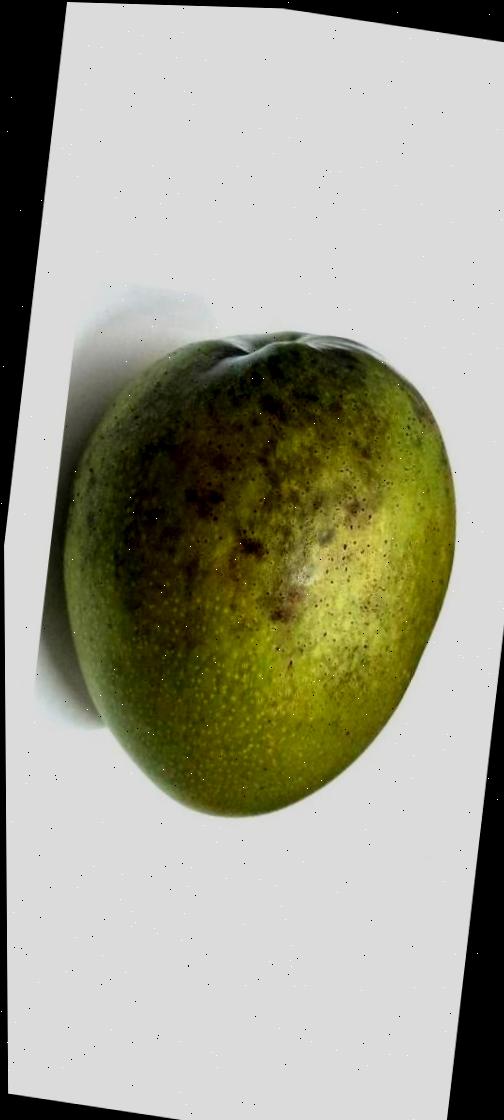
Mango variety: Bari-4